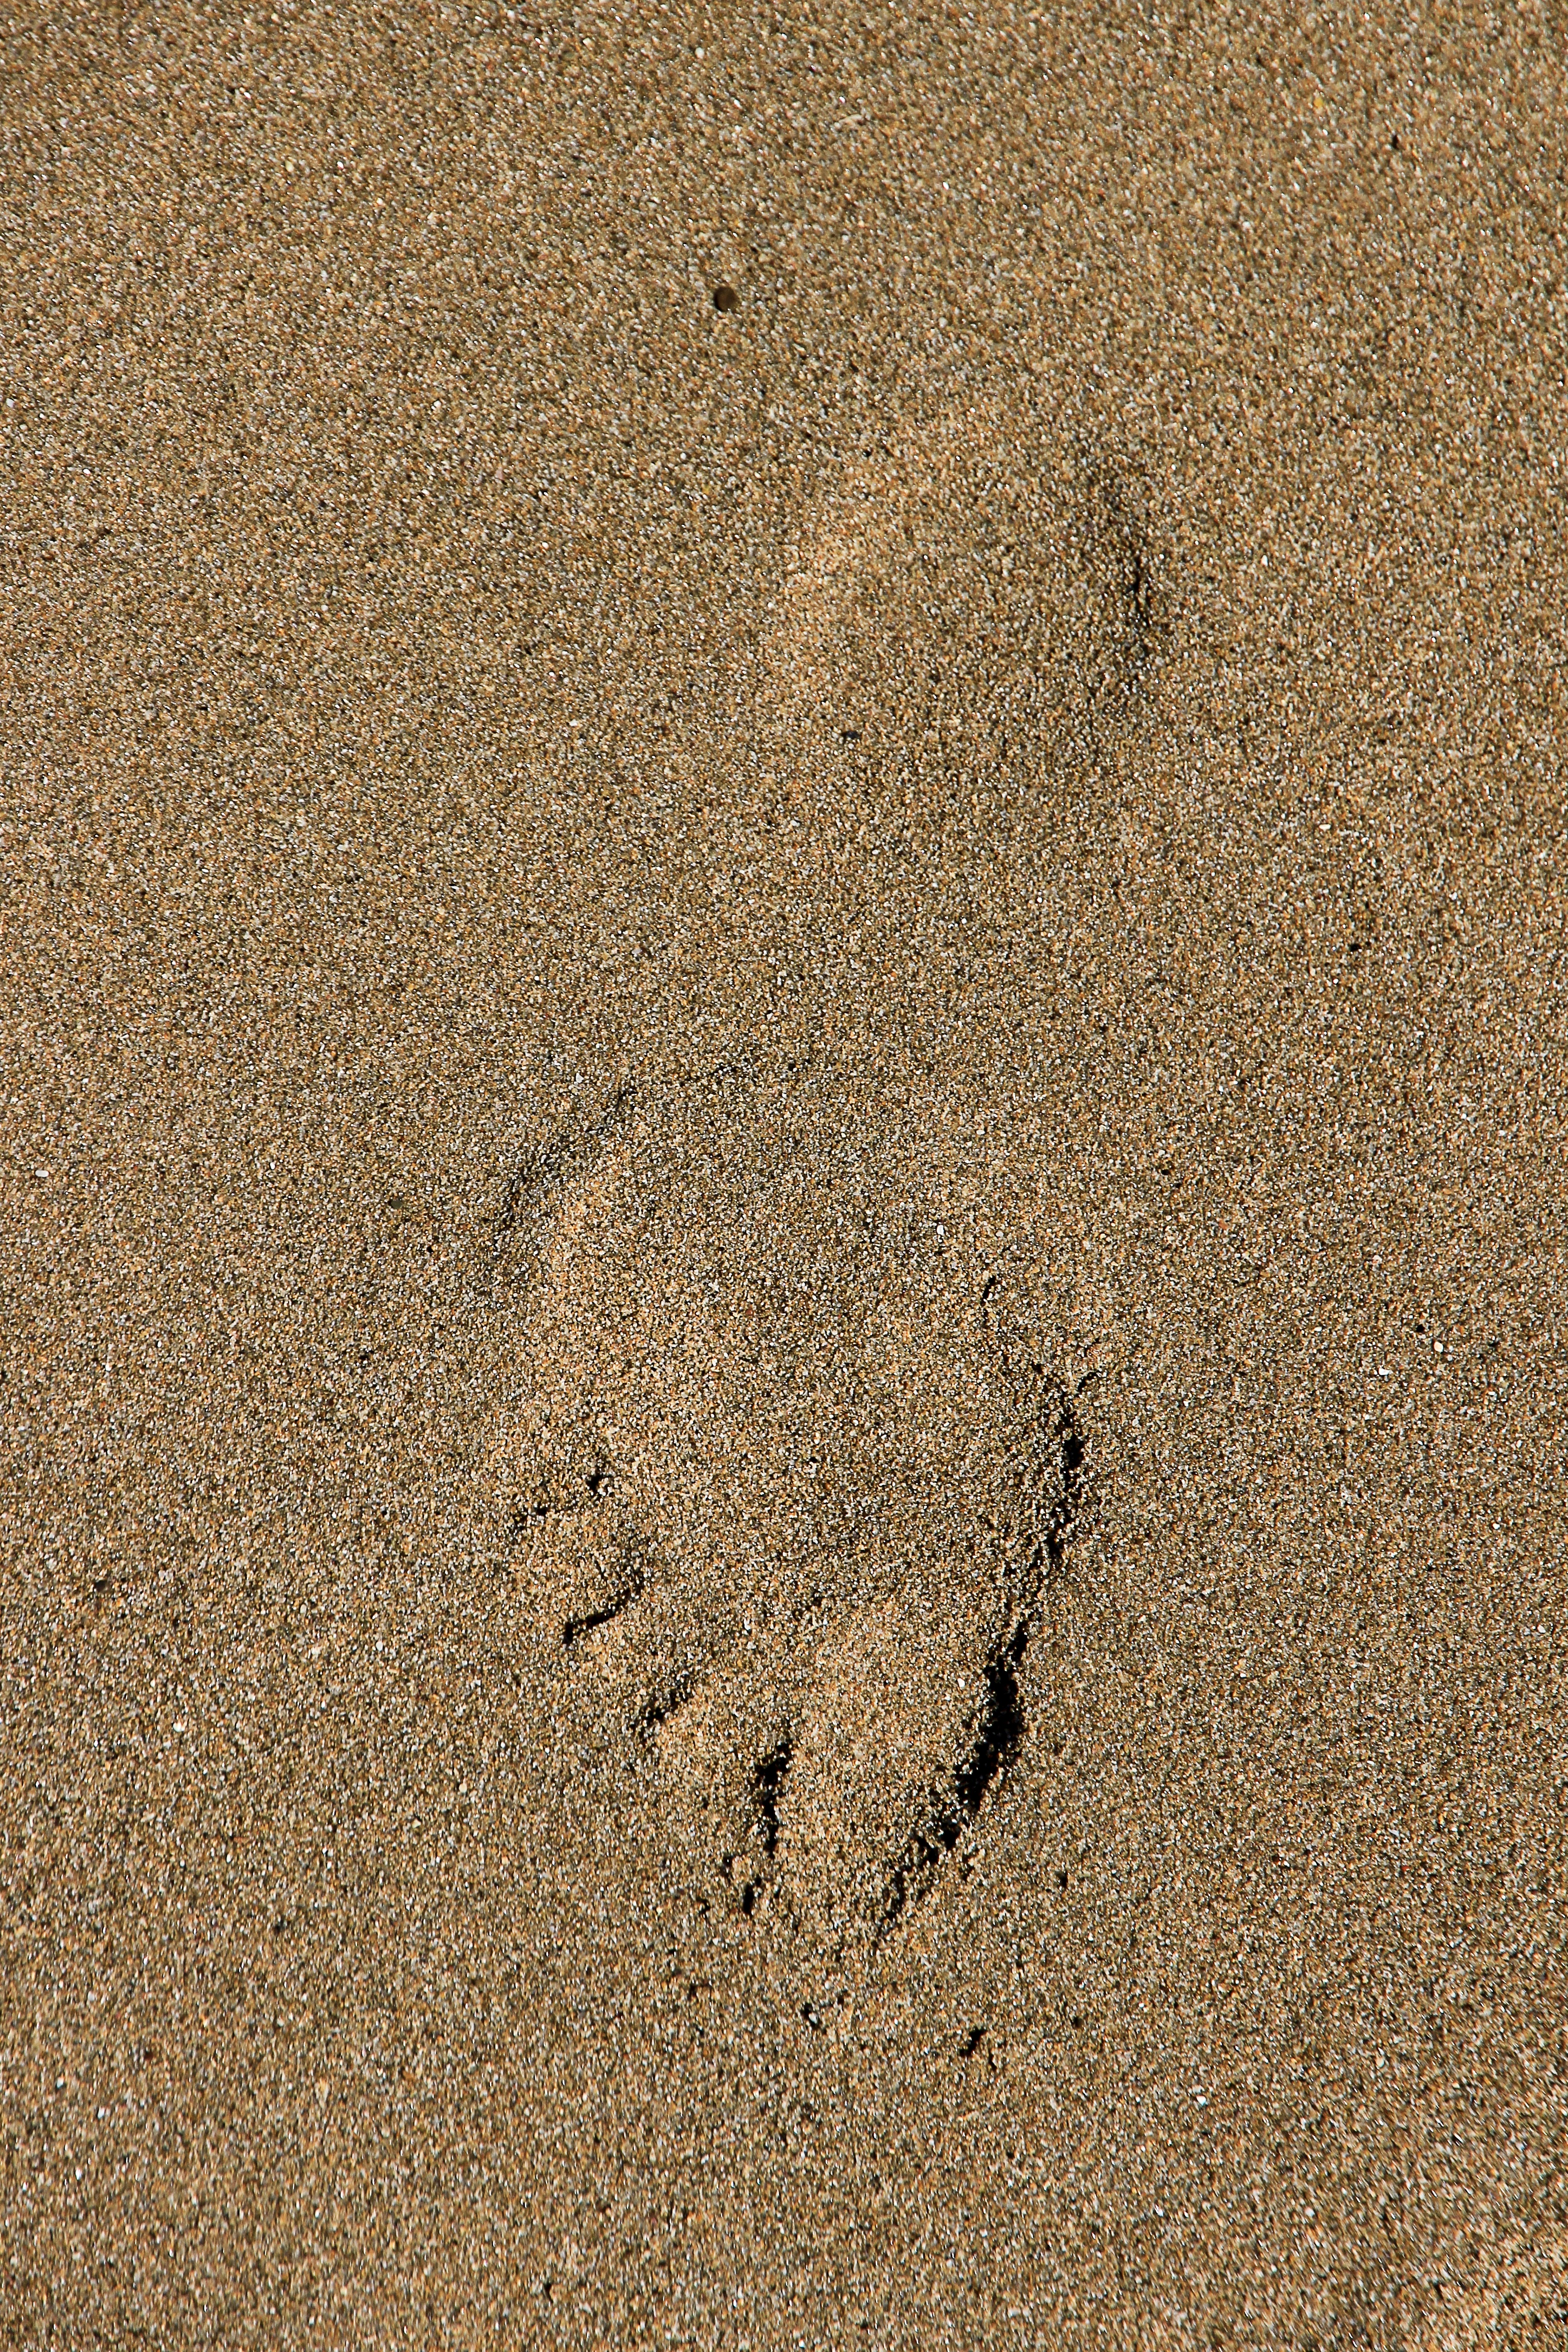
sand, heel, texture, floor, footprint, run, asphalt, line, foot, soil, material, tracks in the sand, ten, transient, sand beach, flooring, road surface, track in the sand